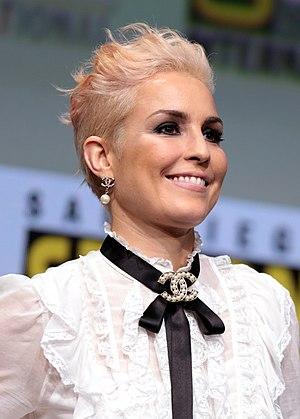
Close est un film d'action britannique réalisé par Vicky Jewson, sorti en 2019. L'histoire se base sur l'histoire vraie de Jacquie Davis, une garde du corps ayant travaillé pour J. K. Rowling, la famille royale britannique ou encore, Nicole Kidman.
Jack Ryan de Tom Clancy ou simplement Jack Ryan est une série télévisée américaine d'espionnage et de politique fondée sur des personnages de la fiction Ryanverse créée par Tom Clancy, créée par Carlton Cuse et Graham Roland, diffusée en une seule fois sur la plateforme de VoD Prime Video le 31 août 2018.
Noomi Rapace, créditée sous son nom de naissance Noomi Norén, au début de sa carrière, née le 28 décembre 1979 à Hudiksvall, en, est une actrice et productrice suédoise.